Louis Victor Eytinge

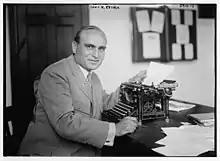
Eytinge

For a period he had celebrity status, earning and spending big money. However, within a few years he returned to his old criminal ways to fund his lifestyle and parted from his wife. He was arrested in 1931 in California and charged with grand theft, serving his time in San Quentin and Folsom prison. The prison records indicate his left arm was amputated below the elbow at some time, and his death certificate shows that he also had a heart problem in 1936. He died in Kane Summit Hospital, Pennsylvania, on 17 December 1938.